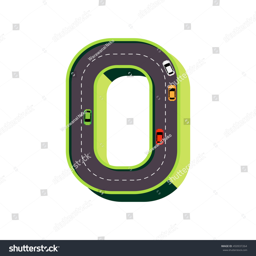
the number in theme green road with cars are driving .